Milton Reed

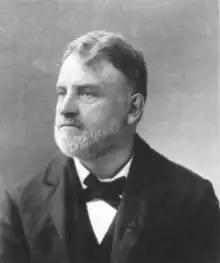

Milton Reed (October 1, 1848 – September 18, 1932) was an American journalist, attorney and politician who served as Mayor of Fall River, Massachusetts.